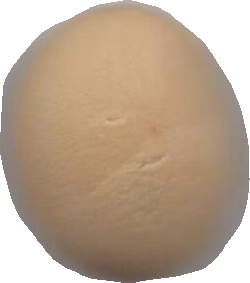
Variety: Grobogan